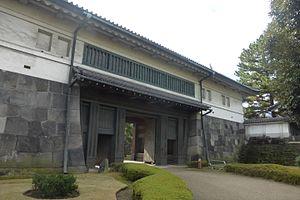
Le château d’Edo, également appelé « château de Chiyoda », est un château sur terrain plat construit en 1457 par Ōta Dōkan. Il fait aujourd'hui partie du palais impérial de Tokyo et se trouve dans l’arrondissement spécial de Chiyoda, à Tokyo, ville alors désignée sous le nom d'Edo, dans le district de Toshima, dans la province de Musashi. C’est ici que Tokugawa Ieyasu a établi le shogunat Tokugawa. C'était la résidence du shogun et l'emplacement du shogunat, et il servit également de capitale militaire pendant la période Edo de l'histoire japonaise. Après la démission du shogun Tokugawa Yoshinobu et la restauration de Meiji, il devint le palais impérial de Tokyo. Quelques douves, murs et remparts du château original subsistent encore de nos jours. Cependant, les terrains étaient bien plus étendus pendant la période Edo, avec la gare de Tokyo et la section Marunouchi de la ville situées à l’intérieur de la limite qu’est le fossé le plus extérieur. Il comprend également le parc Kitanomaru, le Nippon Budokan et d’autres monuments environnants.